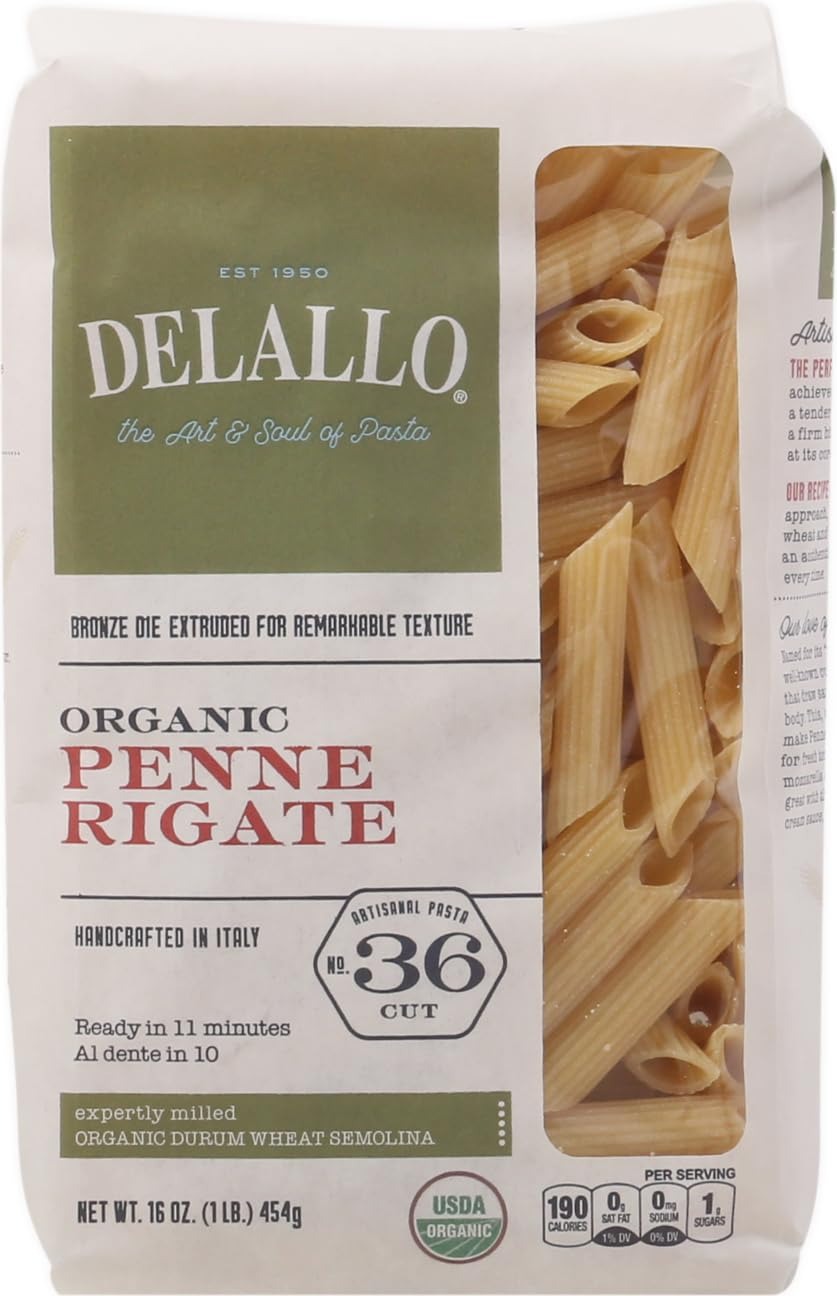
Item Name: DELALLO Organic Penne Rigate #36, 16 OZ
Bullet Point 1: Authentic italian recipe
Bullet Point 2: Great for sauces, as a side or main dish
Bullet Point 3: One 16 ounce bag of DeLallo organic penne rigate
Bullet Point 4: Product of italy
Bullet Point 5: See nutrition facts panel for allergens
Value: 16.0
Unit: Ounce

Price: 9.37